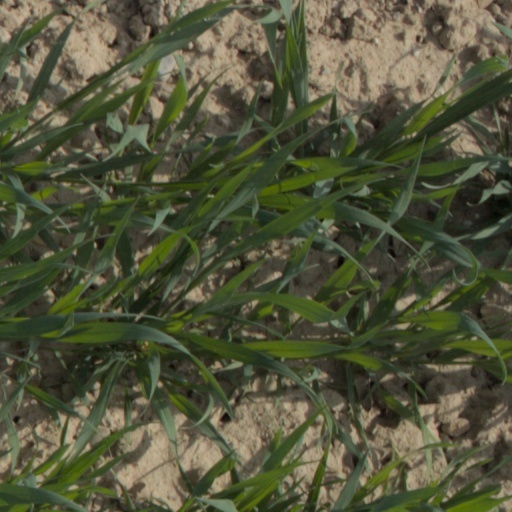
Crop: wheat